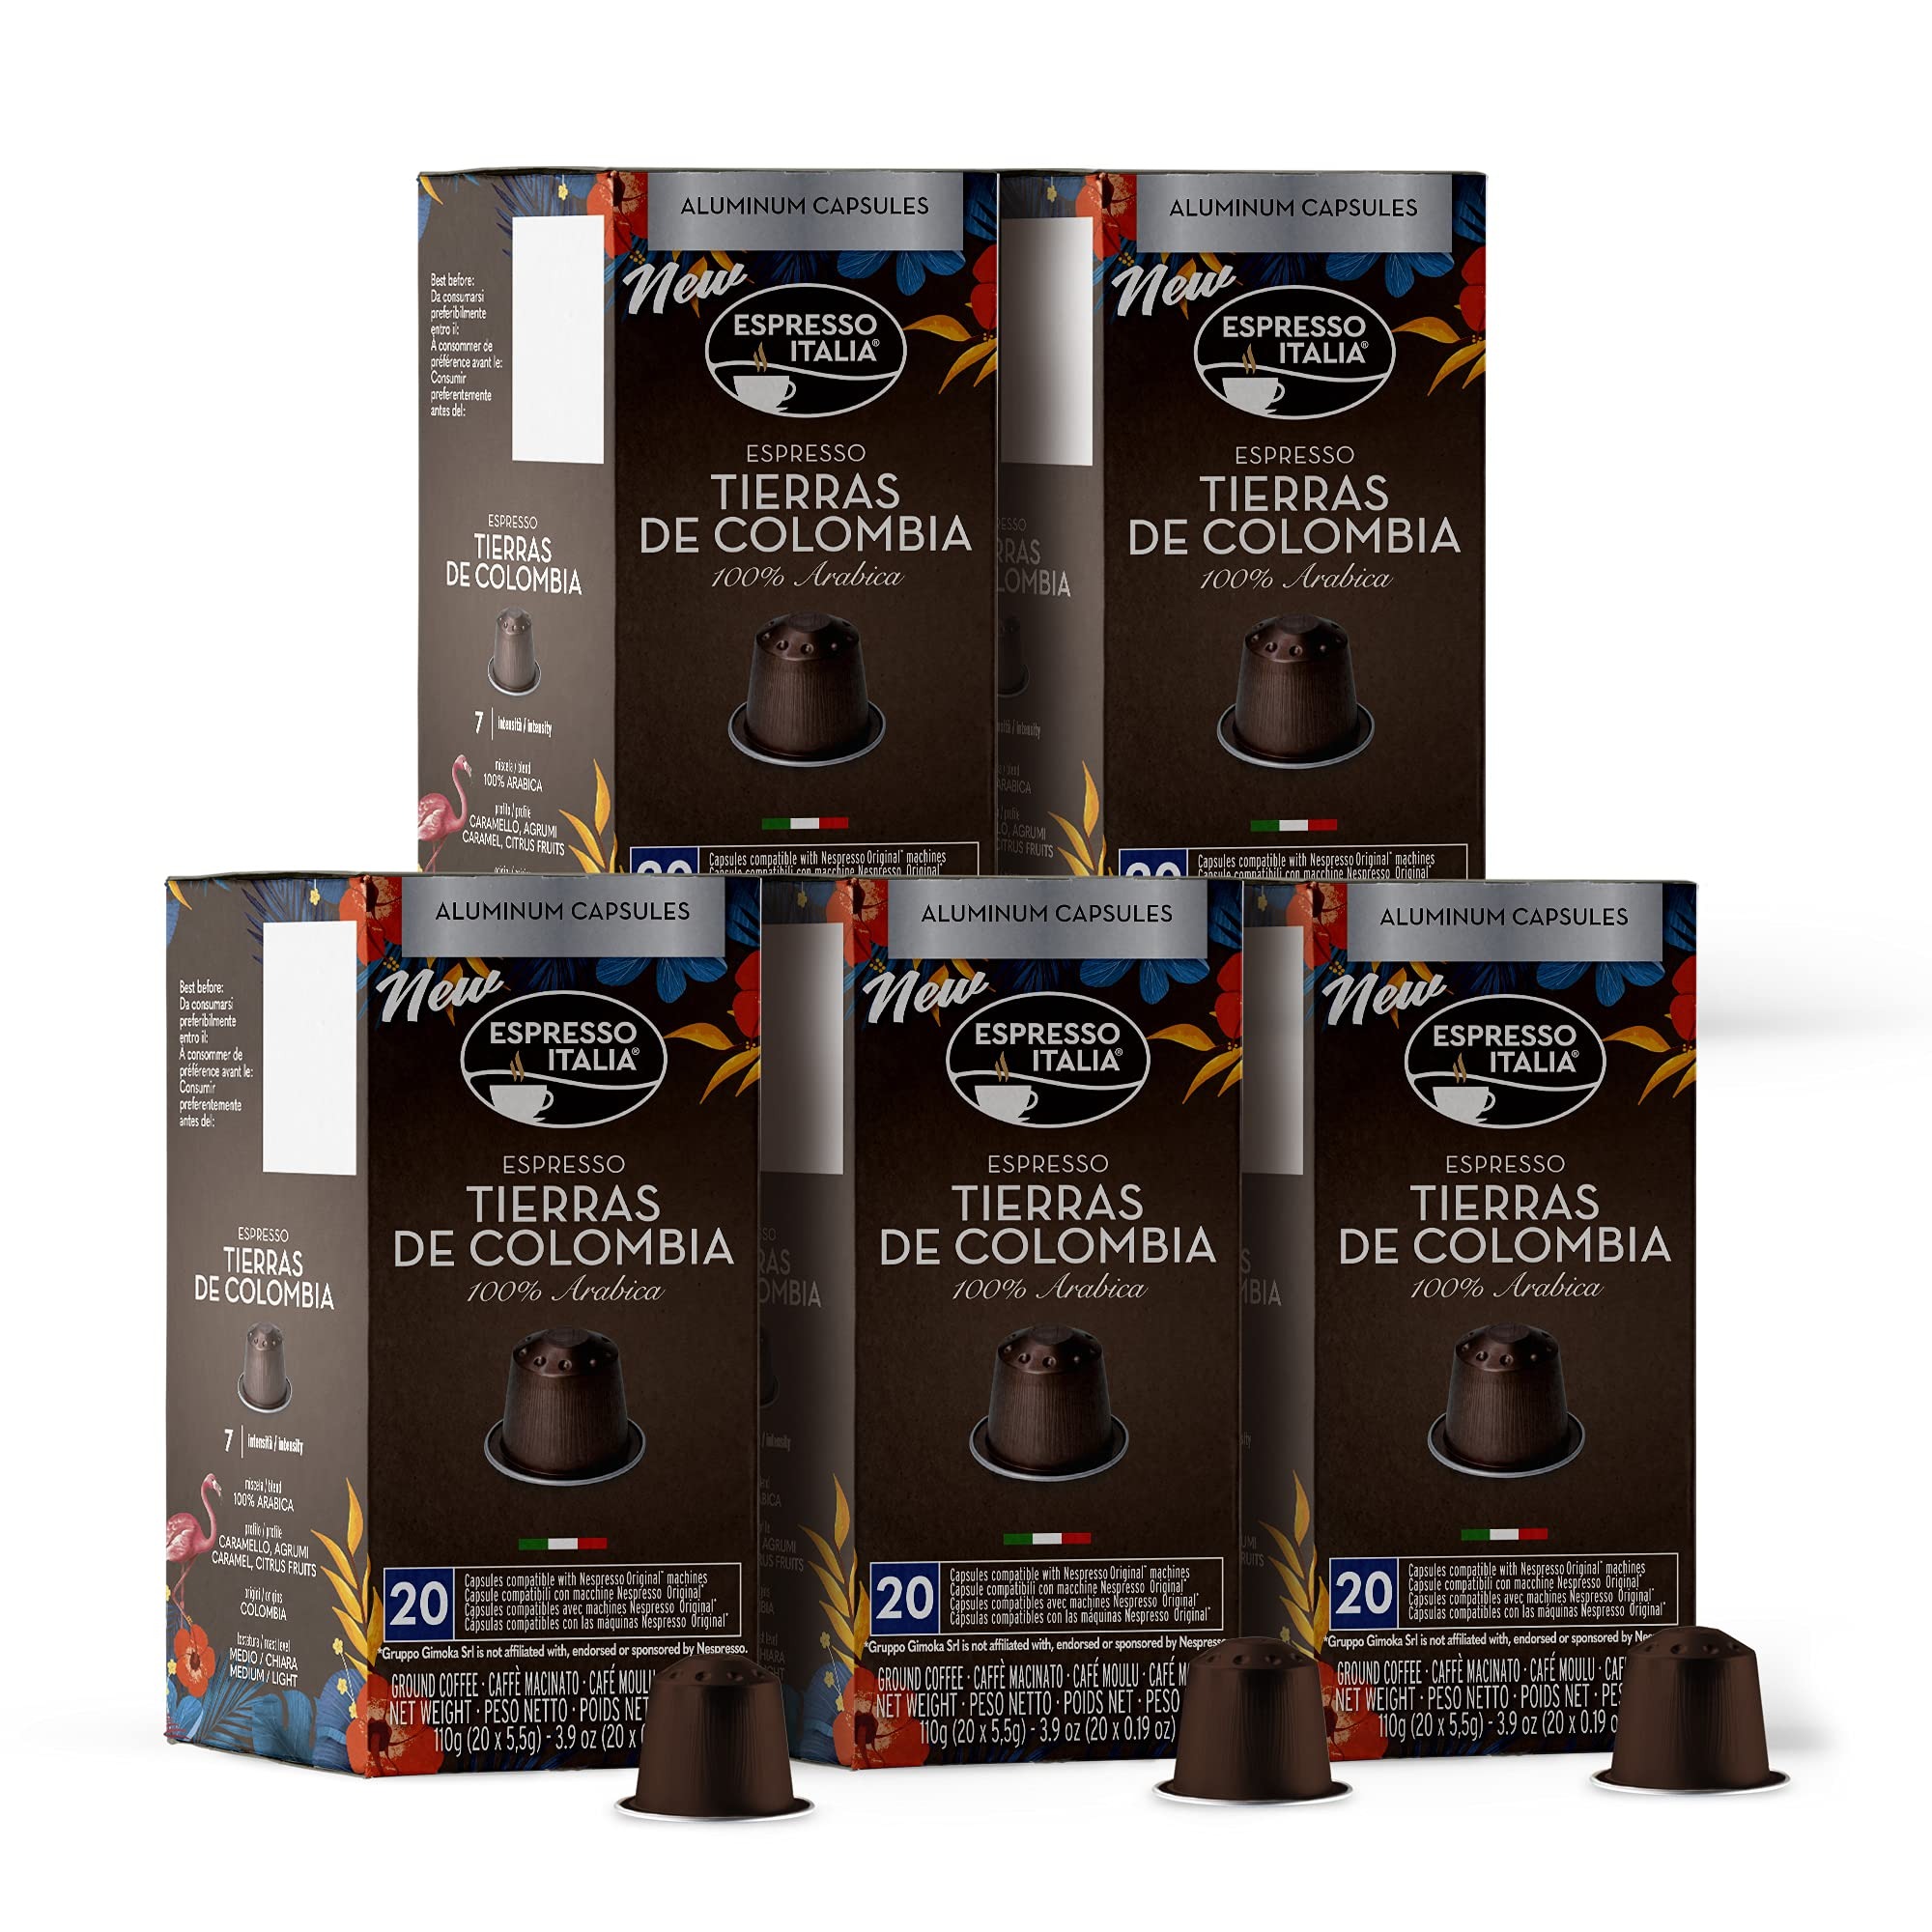
Item Name: ESPRESSO ITALIA 100 Aluminum Capsules Compatible with Nespresso Original Lines Machines - TIERRAS DE COLOMBIA BLEND, Italian Espresso Coffee Pods
Bullet Point 1: Become your own barista - Nespresso Expresso Italia capsules, created to deliver the authentic taste of Italian espresso. These recyclable capsules are compatible with Nespresso Original line machines and come in 13 different intensities.
Bullet Point 2: Certified Compatibility - Our capsules have undergone rigorous testing to ensure perfect compatibility with Nespresso Original Line machines, and have been verified by an external laboratory for your peace of mind.
Bullet Point 3: Enjoy with confidence - Prepare the perfect espresso in just 2 minutes with Espresso Italia capsules. These single-dose capsules are hermetically sealed and contain the same high quality ingredients every time, guaranteeing a consistent and delicious coffee experience.
Bullet Point 4: Experience a wide range - From medium to dark roast intensities, including FORTE and DECAF, with Espresso Italia capsules for capsule coffee makers. Each set includes 20 capsules with the best coffee blends, offering the taste of European-style espresso in the comfort of your home or office.
Bullet Point 5: Disclaimer - Please note that Espresso Italia is not affiliated with Nespresso in any way. Nespresso is a registered trademark of Societe des Produits Nestle S.A. Our products are not endorsed, sponsored, authorized or approved by Nespresso USA Inc.
Product Description: Espresso Coffee Capsules
Value: 100.0
Unit: Count

Price: 27.99